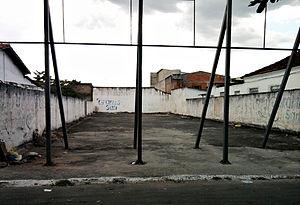
L'accident nucléaire de Goiânia est un accident de pollution radioactive qui a eu lieu à partir du 13 septembre 1987 à Goiânia, à 200 km au sud-ouest de Brasilia dans l'État brésilien de Goiás. Considéré comme un accident nucléaire important, il se produit après qu'un vieil appareil médical de radiothérapie contenant du césium 137 a été récupéré par des ferrailleurs sur le site d'un hôpital abandonné de la ville. Cet appareil est passé par de nombreuses mains, faisant quatre morts et contaminant 245 personnes selon l'AIEA. La dispersion des radionucléides a été équivalente à celle d'une bombe radiologique de taille moyenne. L'accident a été classé au niveau 5 de l'échelle INES.